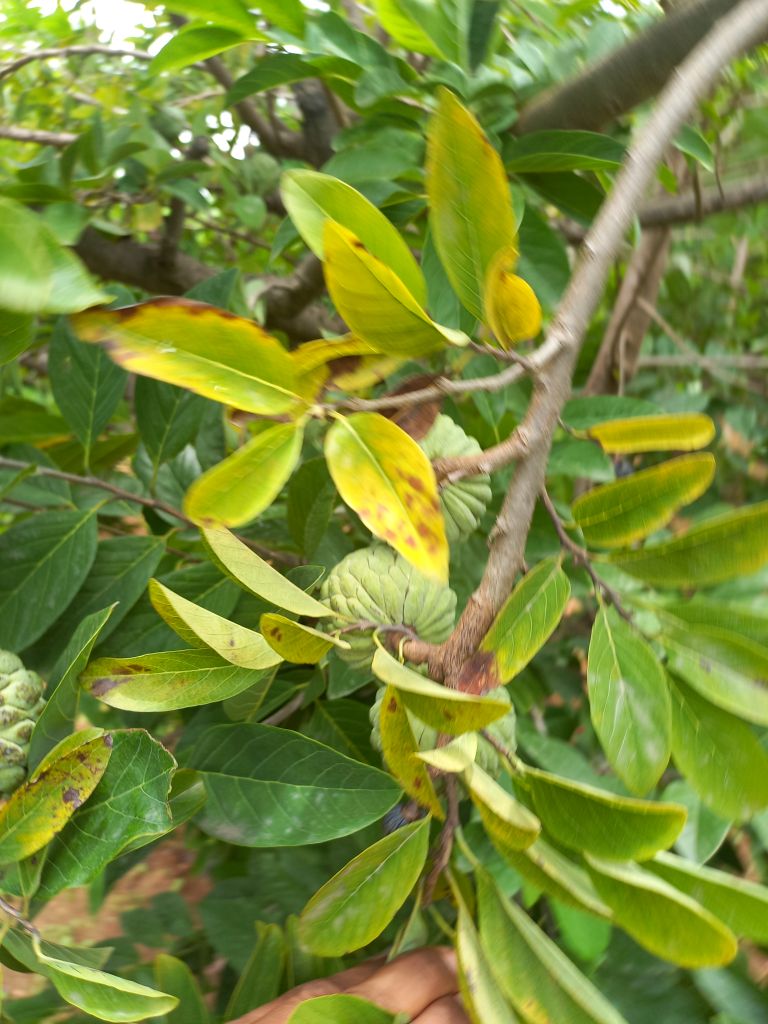
Disease label: Leaf spot on Leaves